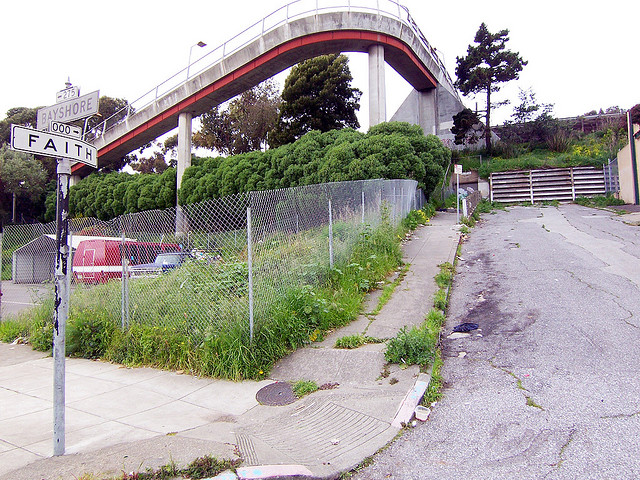
Run down street has train structure nearby